Gina Torrealva

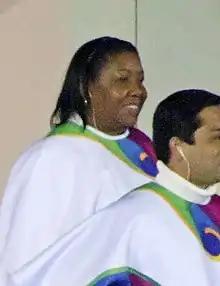
Torrealva in 2019

Gina Torrealva (born 16 November 1961) is a former volleyball player from Peru and two-time Olympian. Torrealva finished fourth at the 1984 Summer Olympics in Los Angeles and won the silver medal at the 1988 Summer Olympics in Seoul. She was a member of the Peruvian team that won the silver medal at the 1982 FIVB World Championship in Peru, and the bronze medal at the 1986 FIVB World Championship in Czechoslovakia. She was an outside hitter.